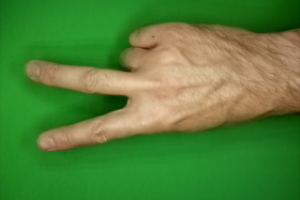
Label: scissors